Planar process

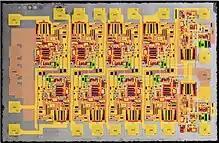
Annotated die photo of a Fairchild chip

The planar process is a manufacturing process used in the semiconductor industry to build individual components of a transistor, and in turn, connect those transistors together. It is the primary process by which silicon integrated circuit chips are built, and it is the most commonly used method of producing junctions during the manufacture of semiconductor devices. The process utilizes the surface passivation and thermal oxidation methods.